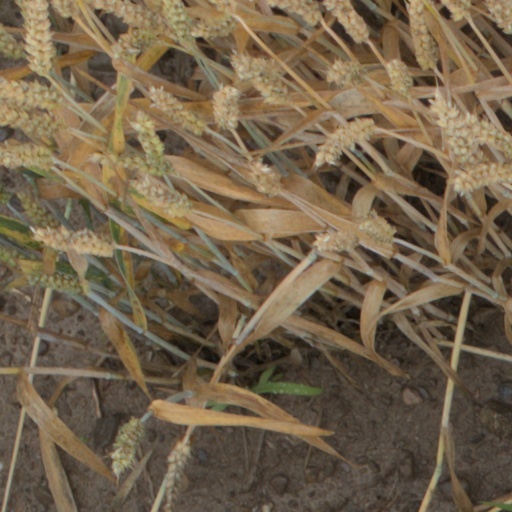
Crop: wheat